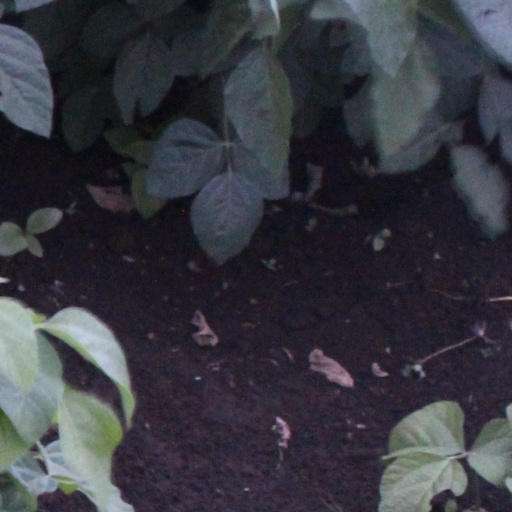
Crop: soybean